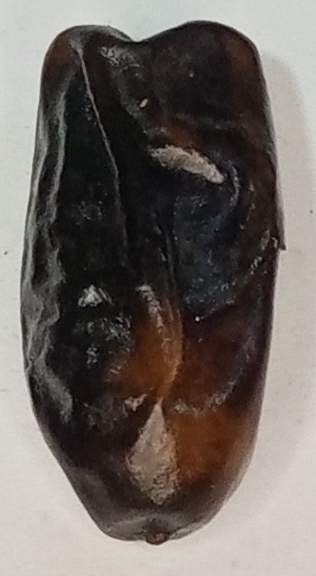
Variety: gajar
Size: small
Grade: grade-1